George W. Blunt

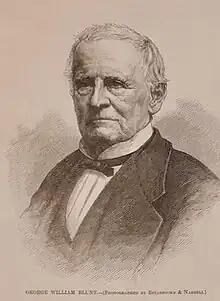

George William Blunt (11 Mar 1802 – 19 Apr 1878) was a pioneer publisher of nautical charts and books for the company E & G. W. Blunt. He was Secretary of the Board of Pilot Commissioners for New York Harbor from 1845 to 1877. For over 40 years he served as first assistant in the United States Coast Survey and made surveys of New York Harbor and the Bahama banks. He was instrumental in gaining reforms in the United States Lighthouse Service. His firm published many editions of Bowditch's "Navigator" and Blunt's "American Coast Pilot".